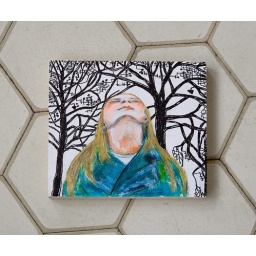
girl in blue jacket and trees